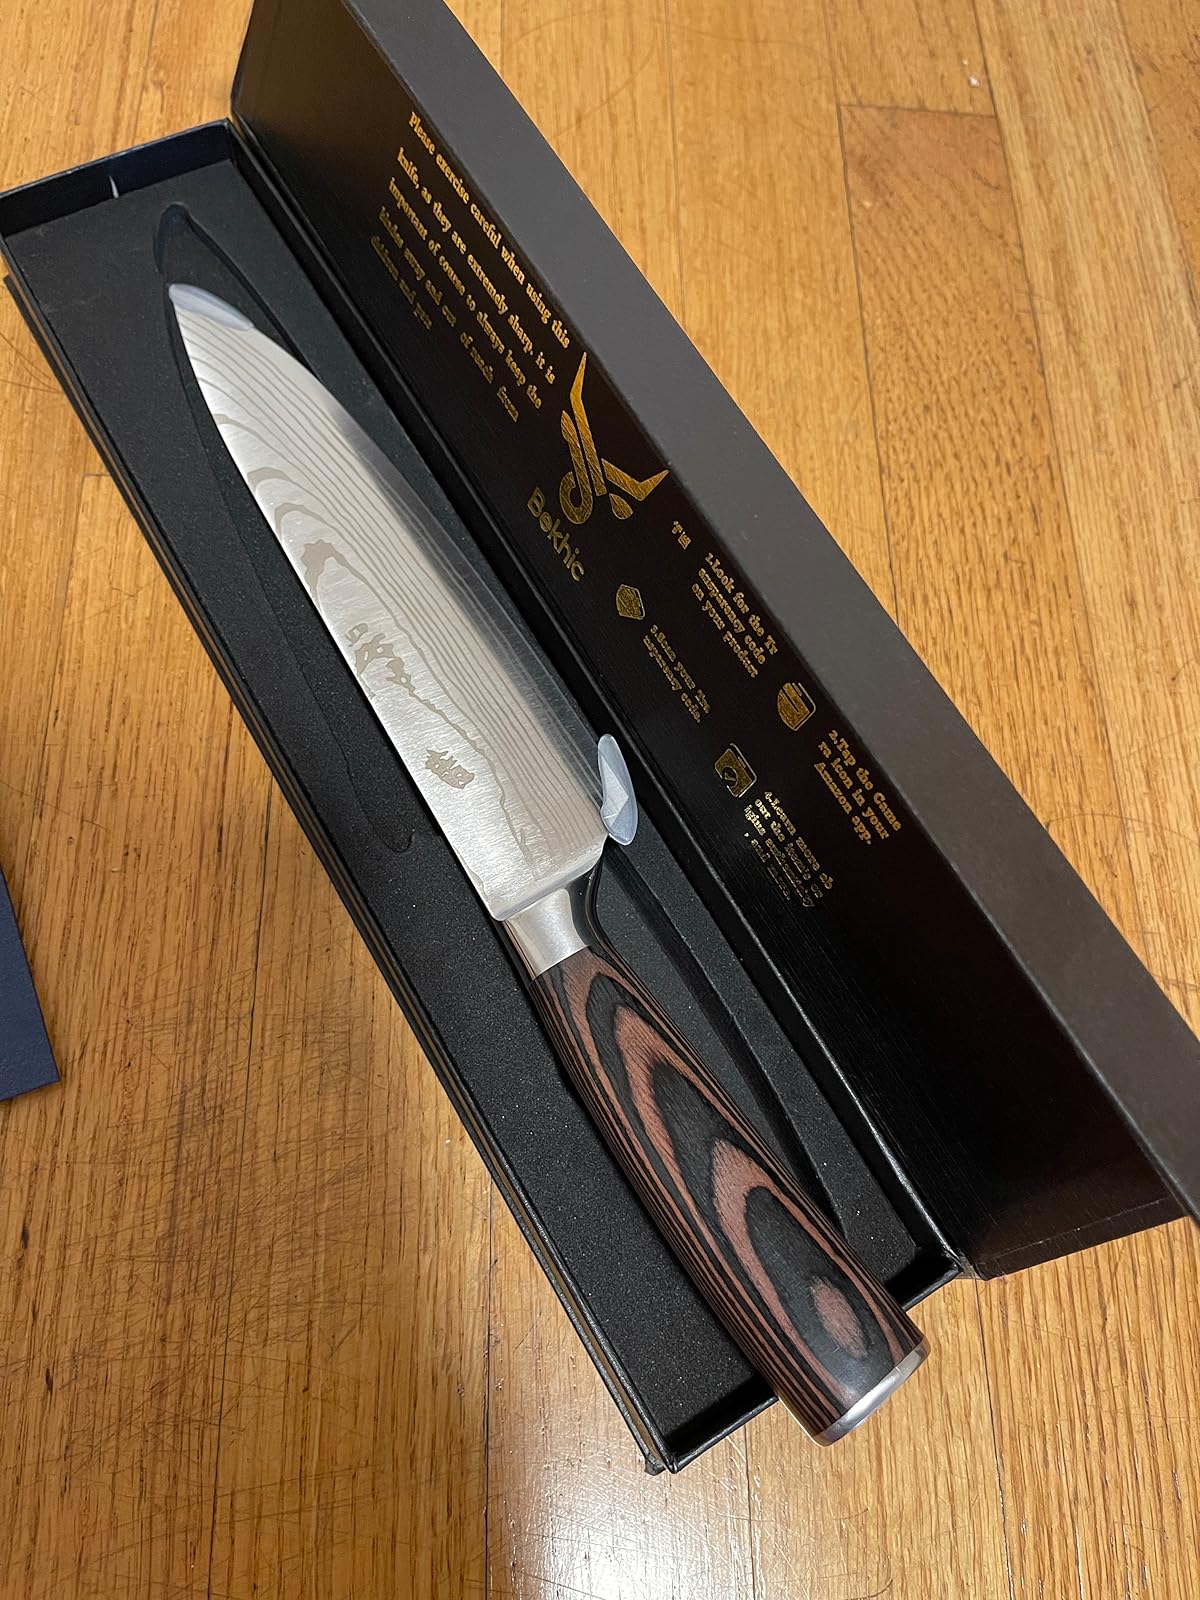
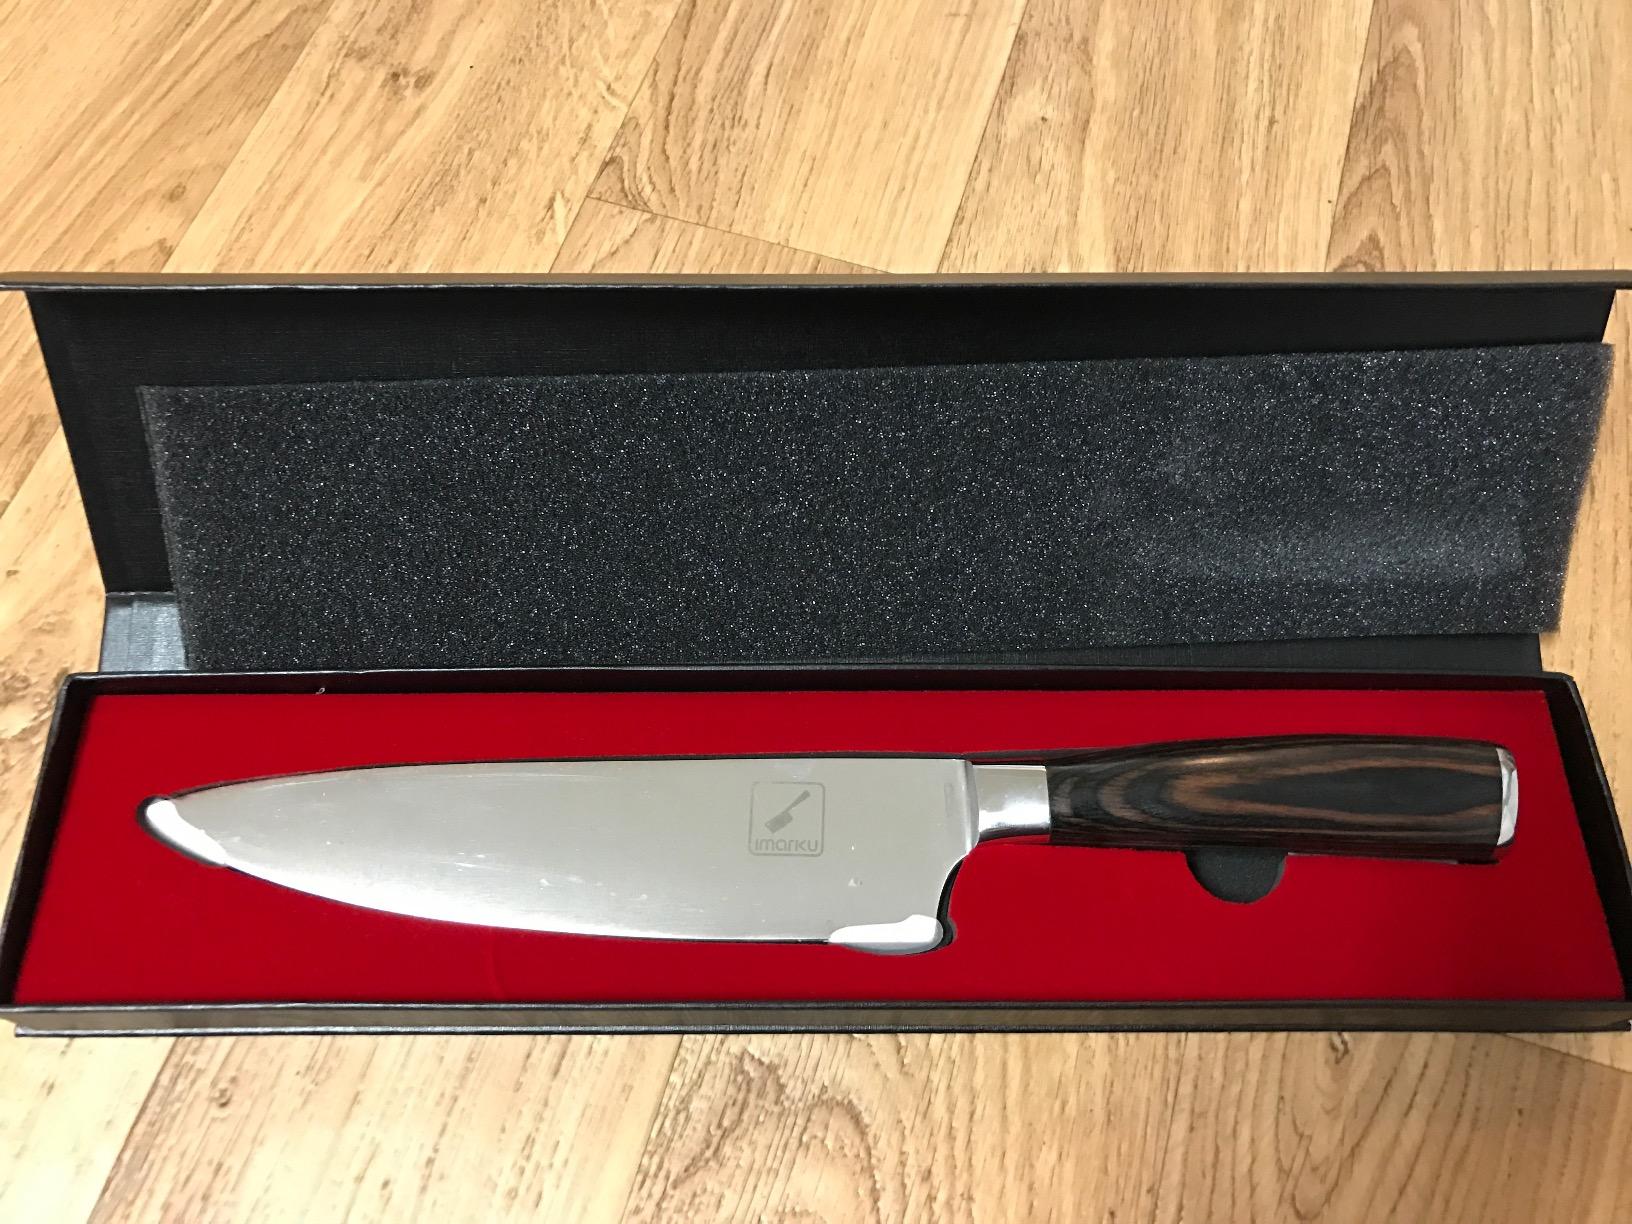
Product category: items_knife
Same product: no